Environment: real
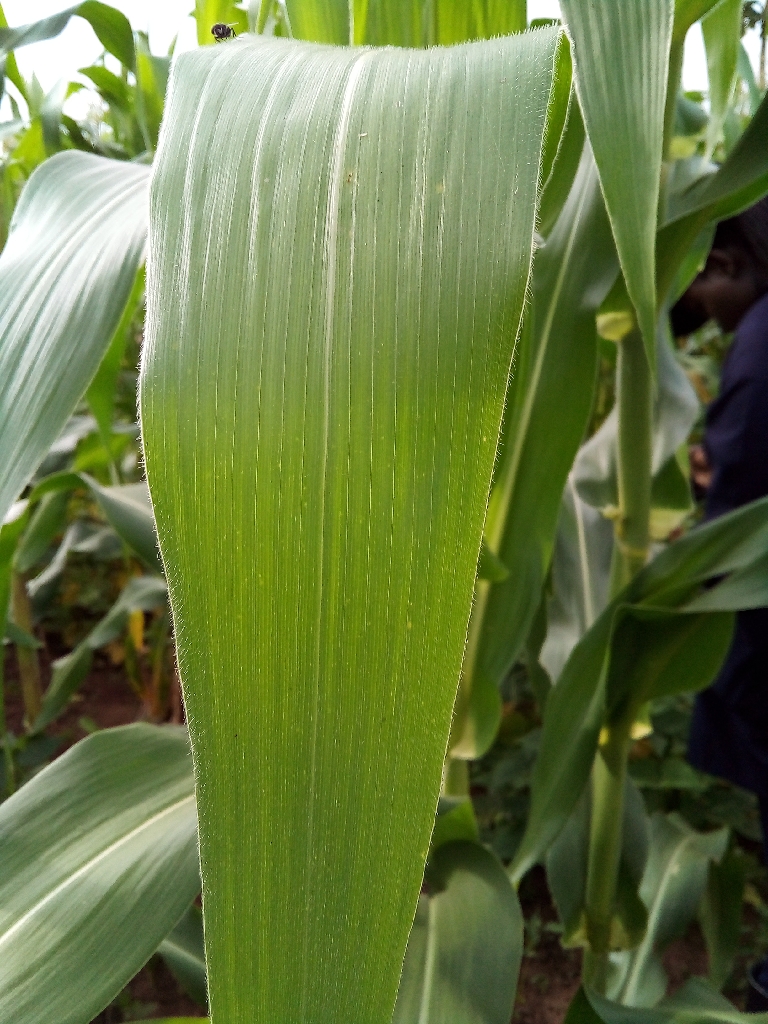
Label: healthy